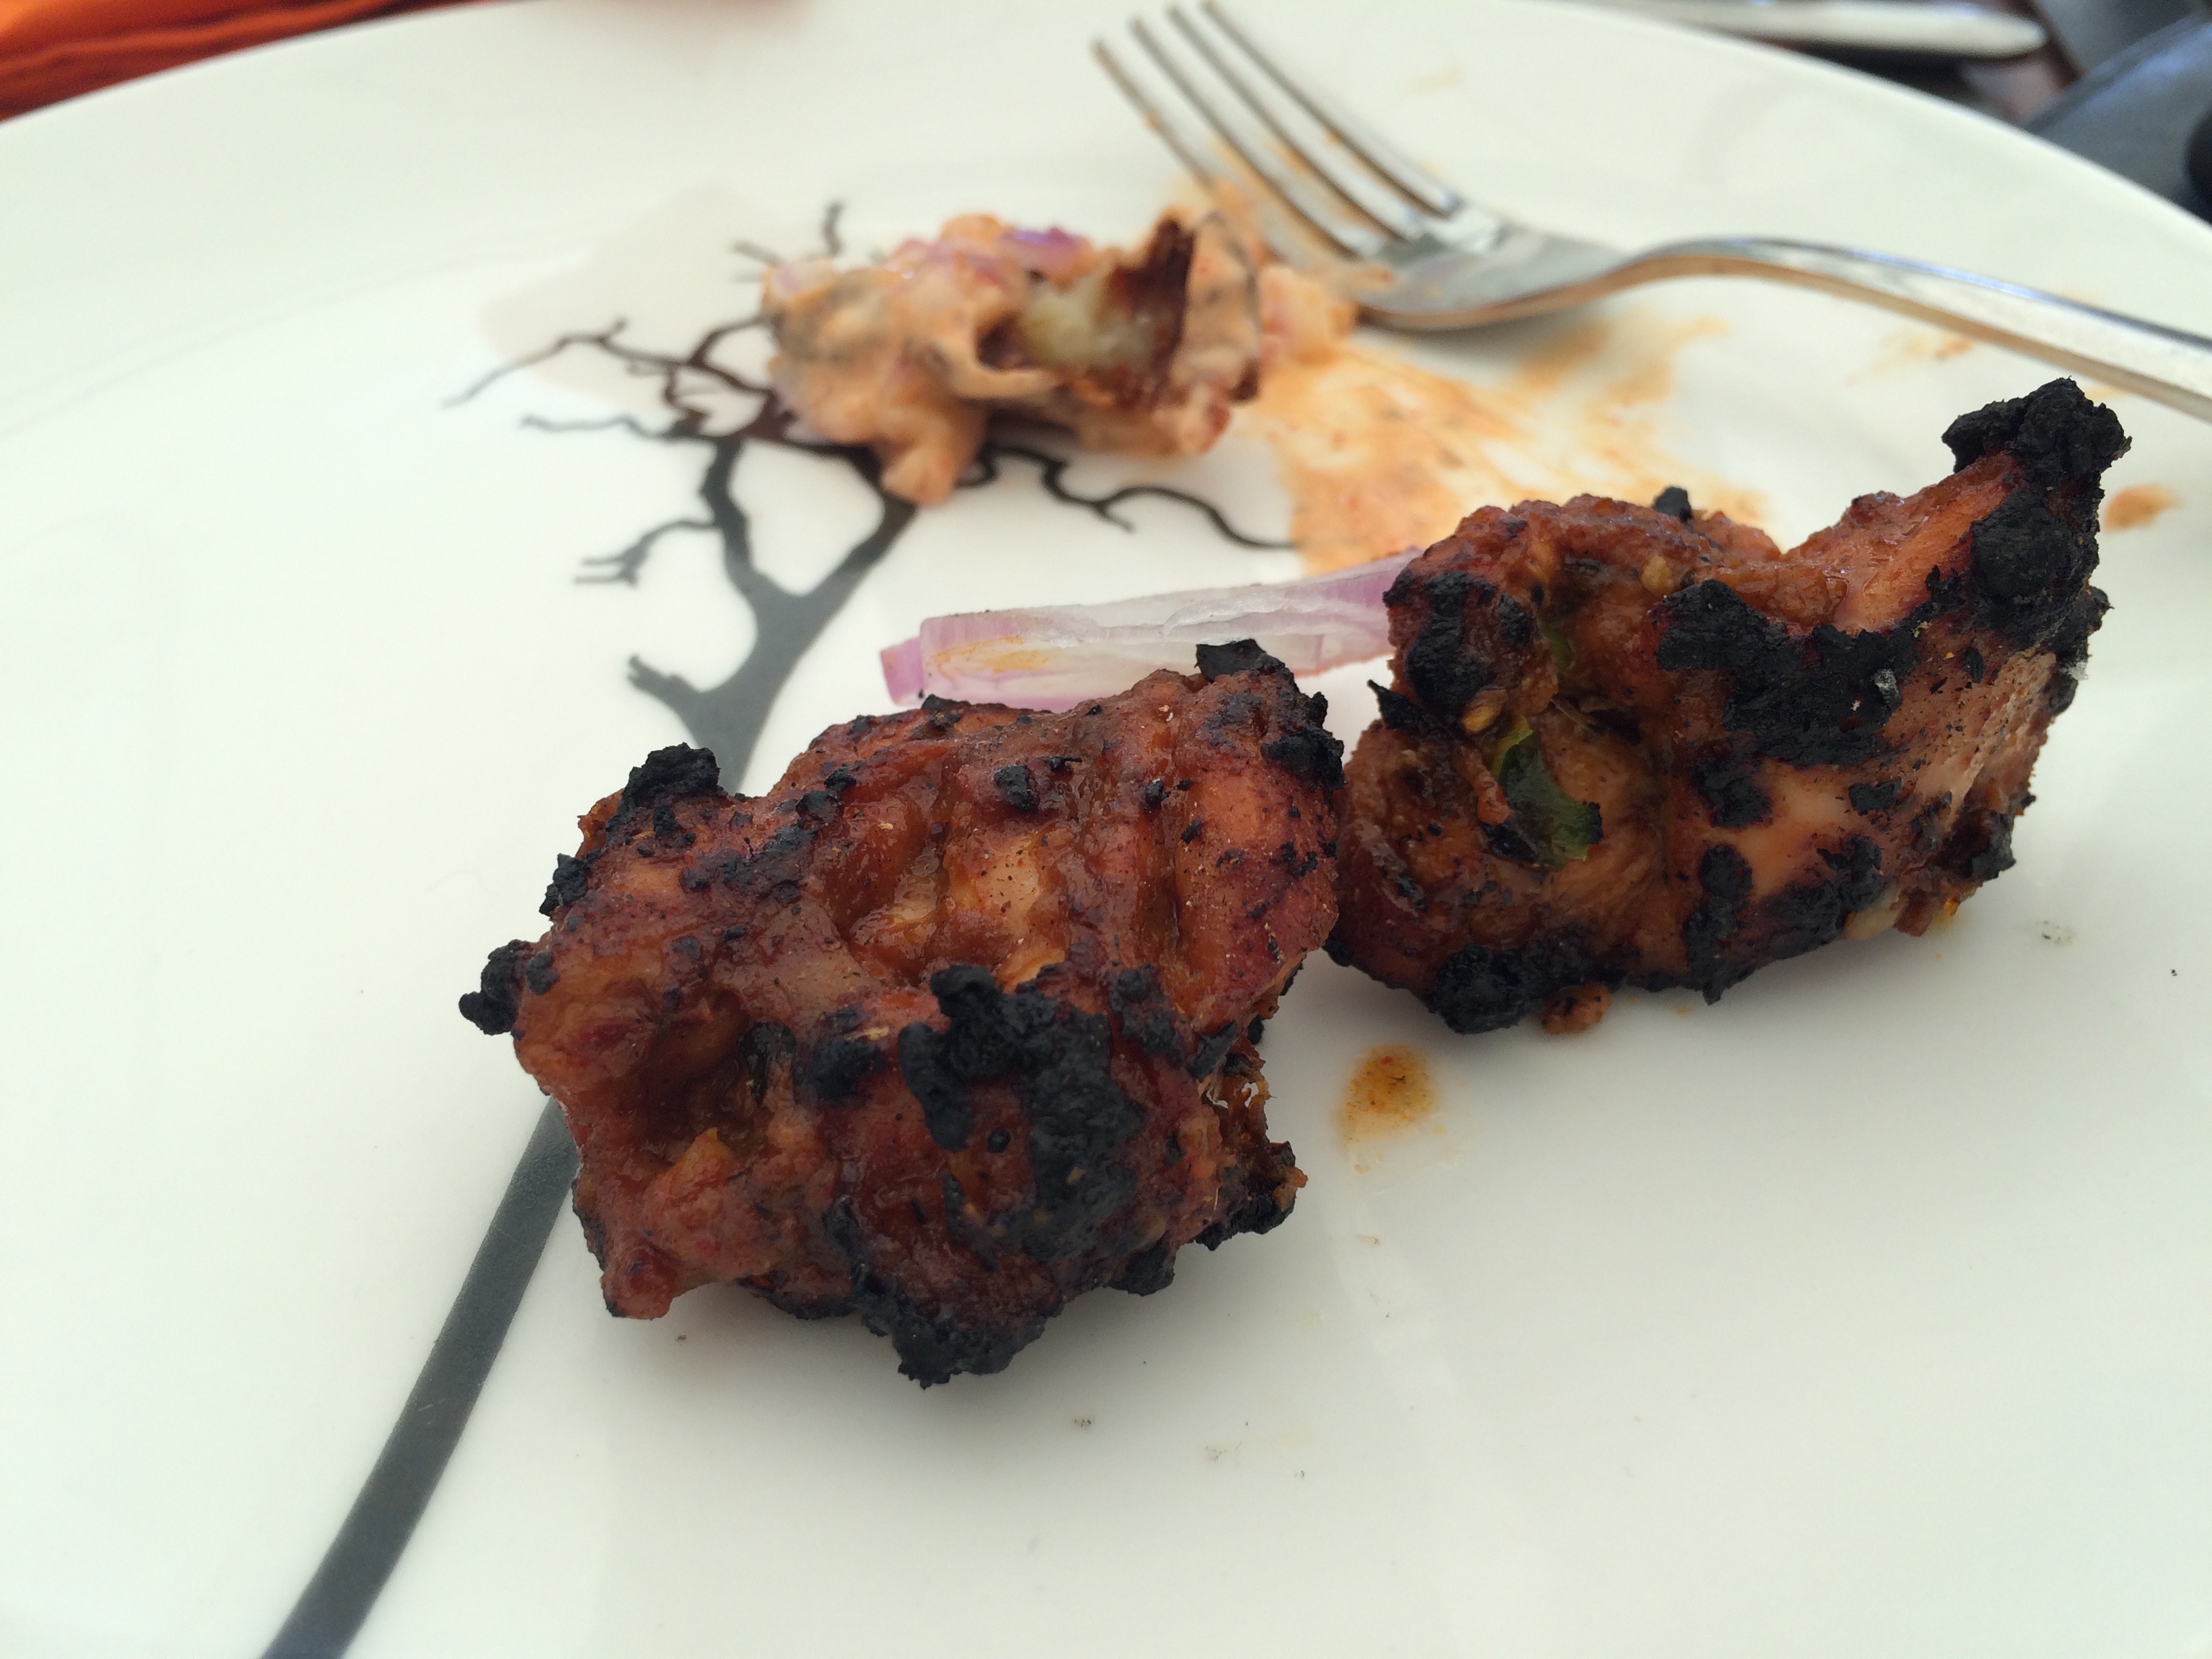
dish, food, cooking, produce, meat, cuisine, kebab, grilled food, fried food, brochette